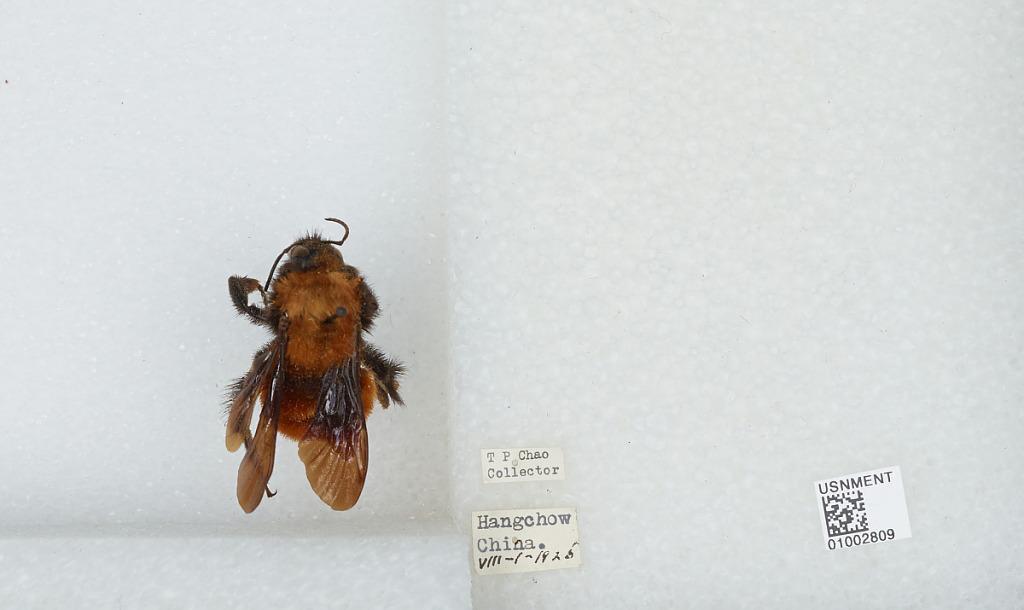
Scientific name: Bombus (Tricornibombus) atripes Smith
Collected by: T. Chao
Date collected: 1925-8-1
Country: China
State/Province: Zhejiang
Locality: Hangzhou